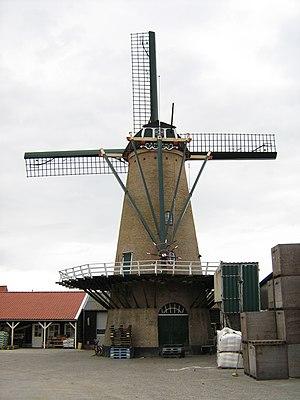
Cet article recense les moulins à vent de la province de Hollande-Méridionale, aux Pays-Bas.